The Mark Levin Show

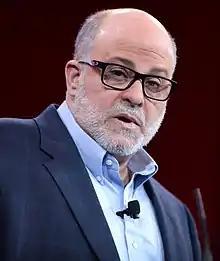
Mark Levin

Levin began his career as a radio host in 2002 in a Sunday afternoon timeslot on WABC. WABC assigned Levin to fill in starting on June 16, 2003, after the station dropped "The Savage Nation" for the 6–8 pm.time period weeknights. On September 2, 2003, his show moved to the 6–8 p.m. timeslot on WABC. Levin's WABC program expanded to 2 hours starting May 17, 2004.